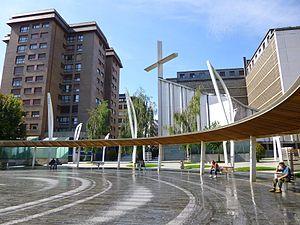
Indautxu est un quartier de Abando, 6ᵉ district de la ville de Bilbao, dans la Communauté autonome du Pays Basque.